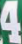
Number: 4